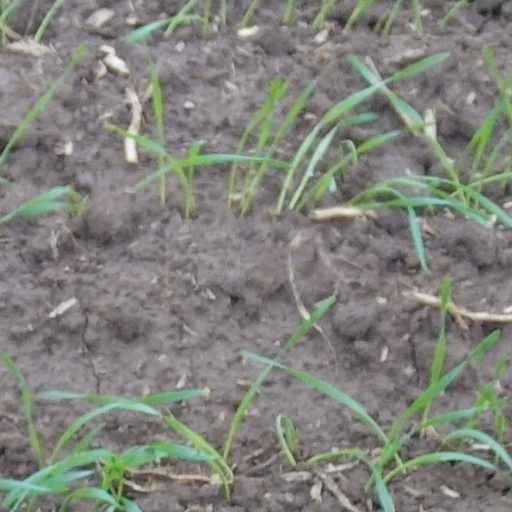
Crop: wheat